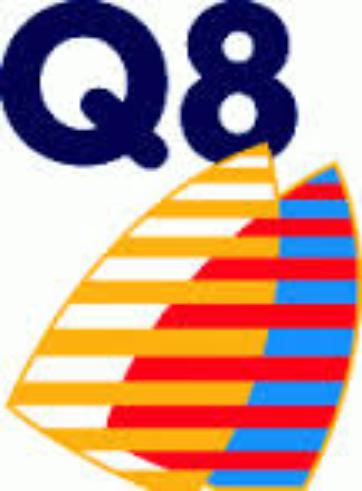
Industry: Leisure